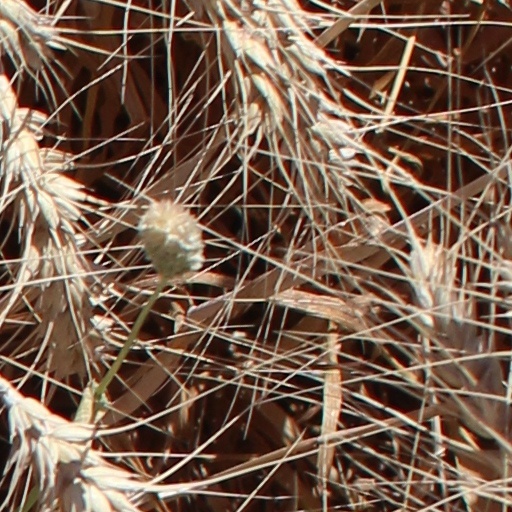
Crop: wheat